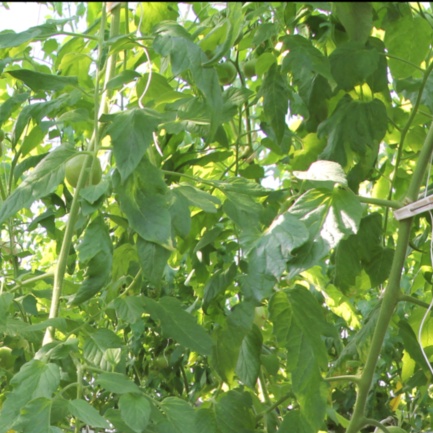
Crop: tomato